Tom Wills

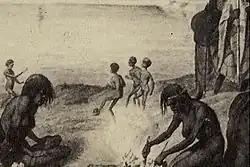
Detail of an 1857 etching that shows Aboriginal boys kicking and catching a ball made from plant roots.

Wills is regarded as Australia's first outstanding cricketer. "The picture of the athlete" in his prime, "full to overflowing with animal vigor", Wills seemed indestructible. Match reports refer to him as a Triton, a Colossus, "and many other things besides a cricketer". Intensely competitive, his win-at-all-costs mentality undermined the amateur ideal of friendly competition, as did his strategic use of intimidation. A natural leader, his supreme confidence emboldened those around him, and he never despaired the fortunes of his side, even in the face of probable defeat. On the off-chance that he sought another player's opinion, he invariably followed his own mind, and his resources at any critical juncture in a match were said to be always clever, and sometimes unique. "As a judge of the game he never had a superior", wrote Britain's "The Sportsman". He was "at once a cricket crank and genius", according to "The Bulletin". The rarity of Wills' genius drew comparisons to William Shakespeare's.